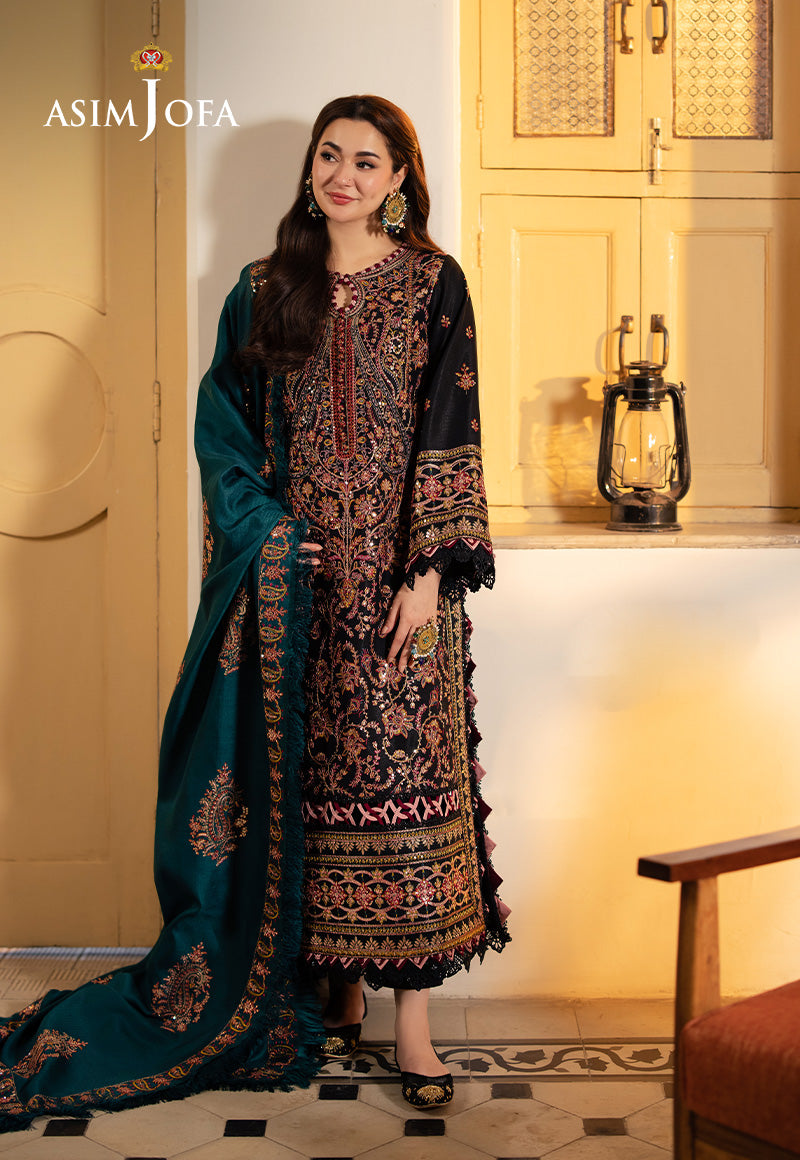
black blue embroidered chiffon suit from